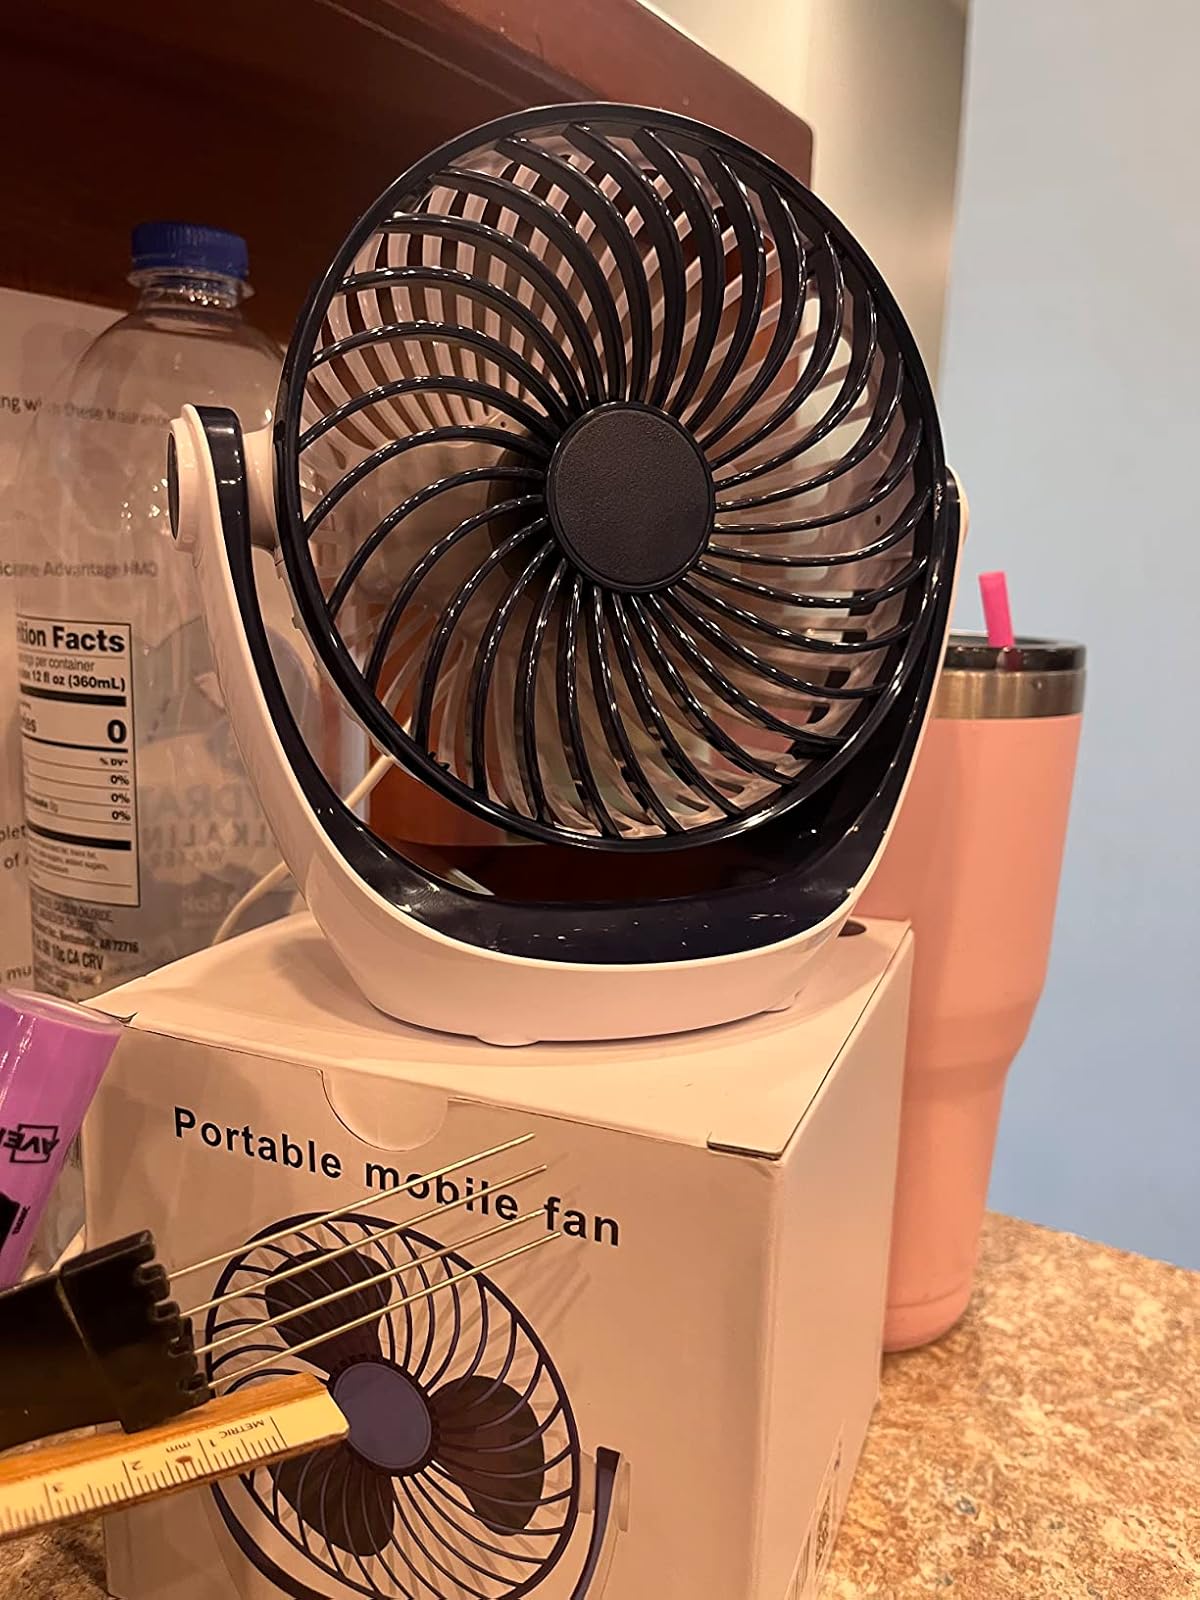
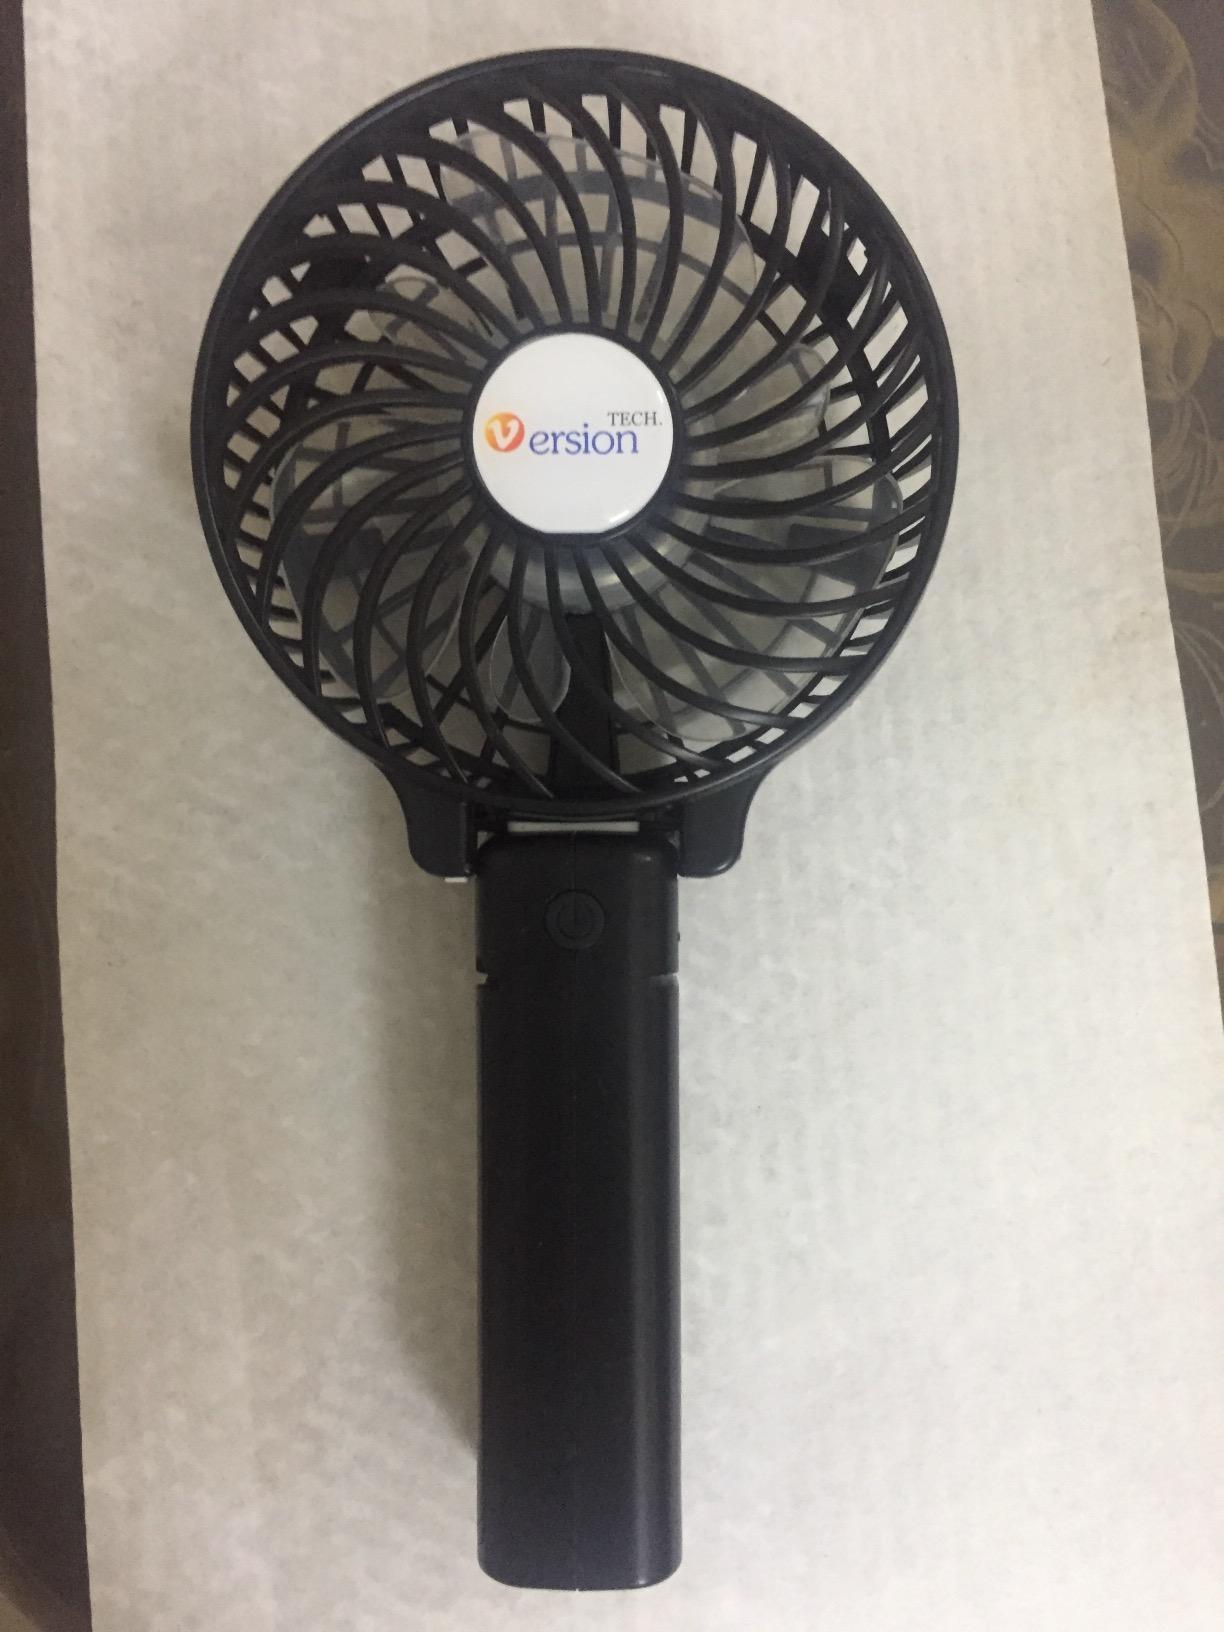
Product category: fan
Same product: no